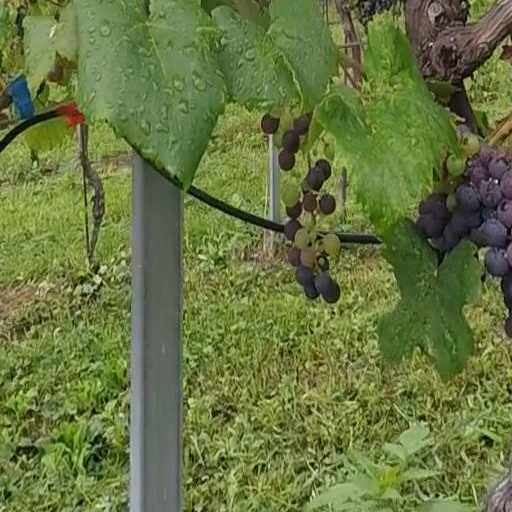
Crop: grape